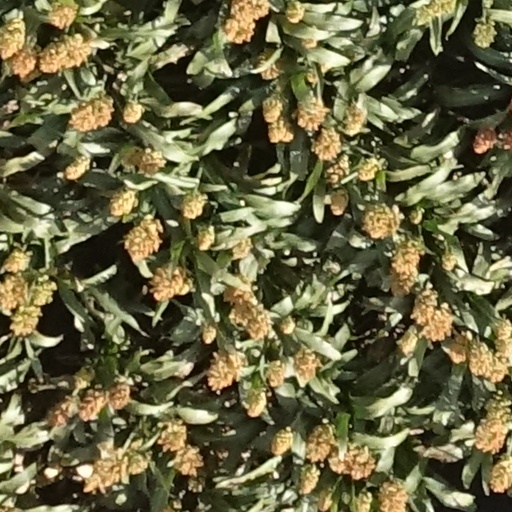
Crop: sorghum